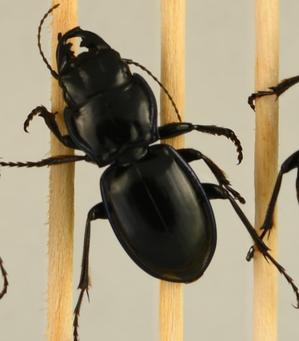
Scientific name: Pasimachus elongatus
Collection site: Central Plains Experimental Range NEON (CPER) (CPER), plot CPER_002